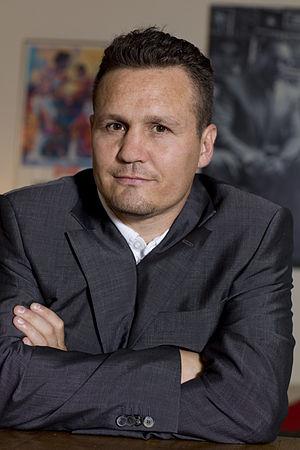
julien lorcy
Julien Lorcy, alias Bobo, est un boxeur français né le 12 avril 1972 à Argenteuil dans le Val-d'Oise et frère de Pierre Lorcy. Il est aujourd'hui consultant pour SFR sport.